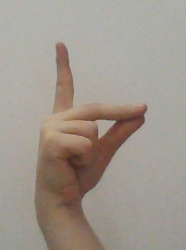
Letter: ta